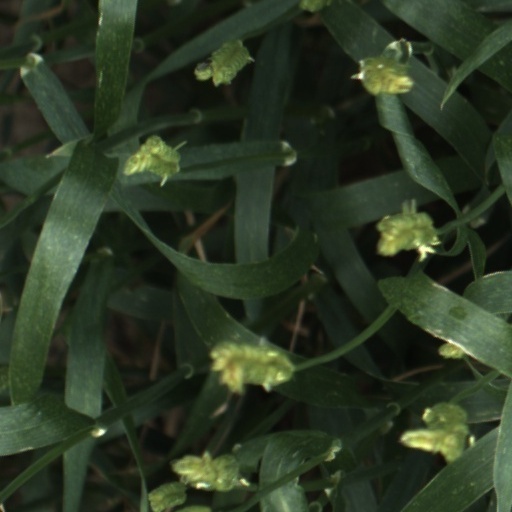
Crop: wheat